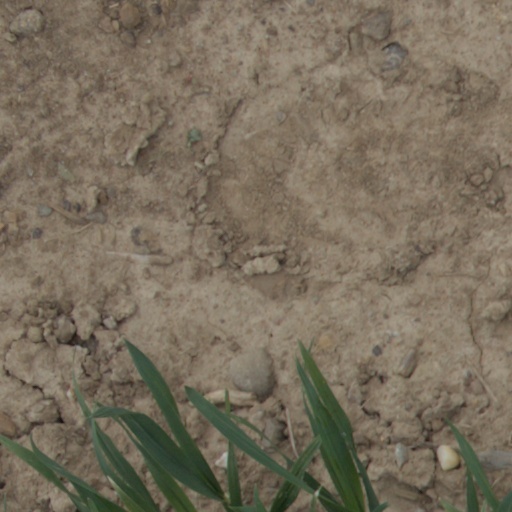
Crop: wheat